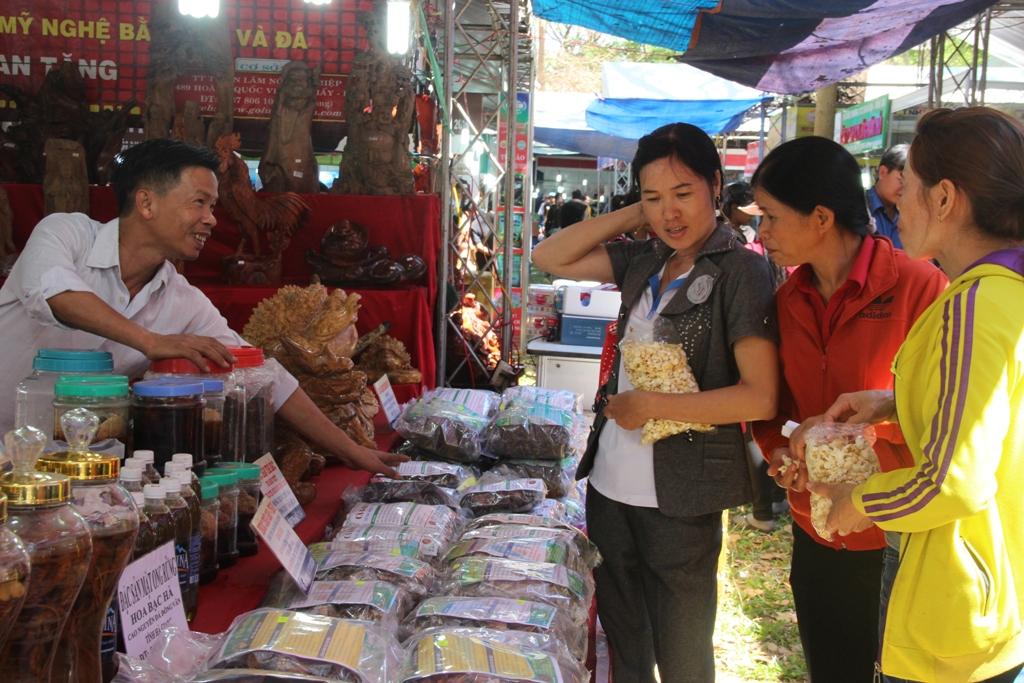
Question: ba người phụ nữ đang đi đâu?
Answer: đi mua sắm hàng hóa